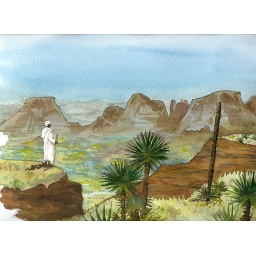
This is a National Park in Ethiopia, near Gonder, with an amazing landscape of mountains and plants